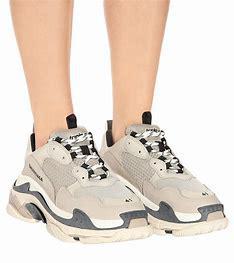
Brand: Balenciaga
Model: Triple S